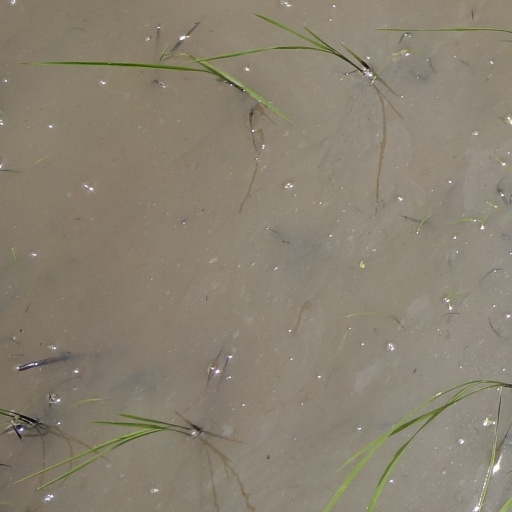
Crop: rice